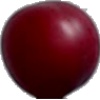
Label: Cherry Wax Red 1